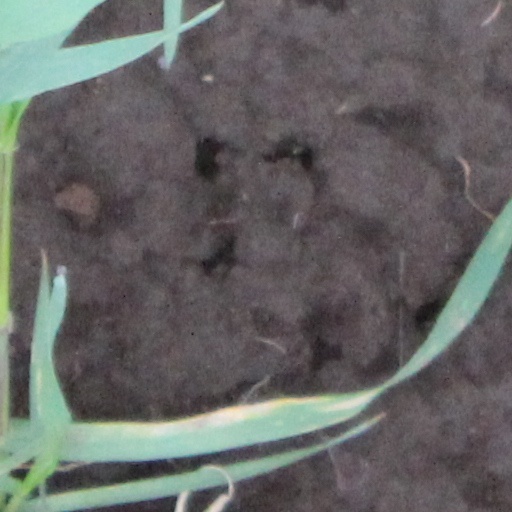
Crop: wheat